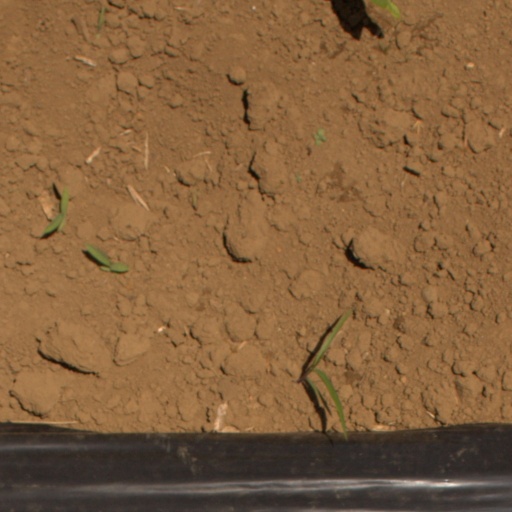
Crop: Jerusalem artichoke